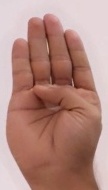
ASL sign: B